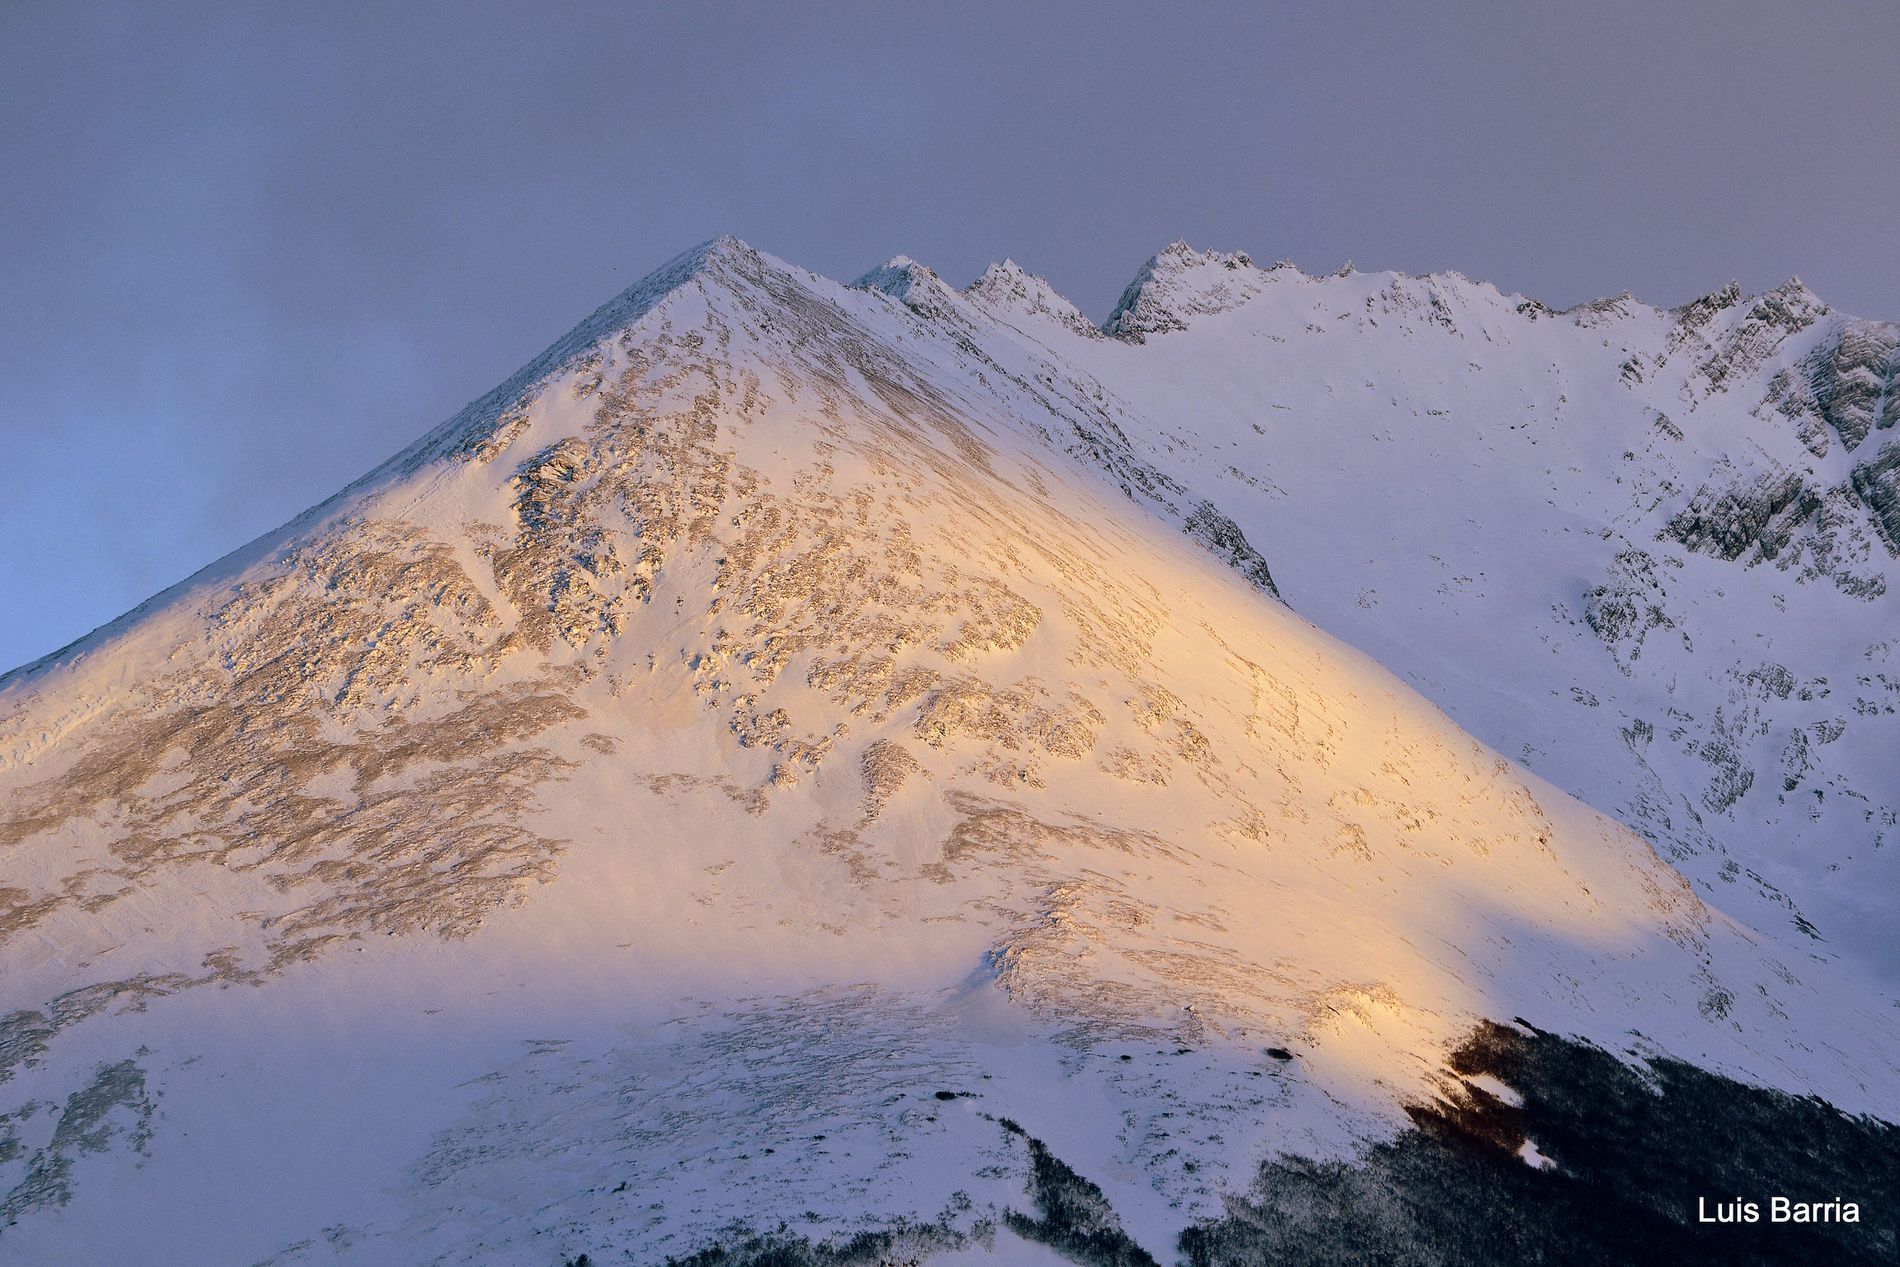
Snow Covered mountain
Snow covered mountain peak stands against gray sky. The mountain has some rocky areas visible through the snow. At the bottom right corner there is small watermark with the text "Luis Barria" which is probably the photographer's name.
Landscape shot taken from low-angel captures a white mountain peak during what looks like sunrise or sunset. The color mix includes white from the snow, dark from the rocky parts of the mountain, grey sky. The sun light is hitting one side of the mountain making it glow warm while the other part stay in shadow creating a dramatic shot.
Labels: Mountain, Mountain Range, Nature, Outdoors, Peak, Slope, Scenery, Ice, Glacier, Snow, Animal, Fish, Sea Life, Shark, Wilderness, Sky, Watermark
Camera: NIKON CORPORATION NIKON D3100
Lens: 55 300 4.5 5.6
Aperture: F10
Exposure: 1/250 sec
ISO: 400
Focal length: 195.0 mm